Ülle Madise

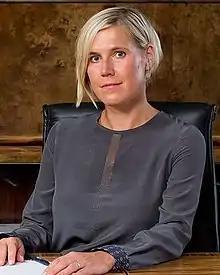

Ülle Madise (née Anton; born 11 December 1974) is an Estonian lawyer who has served as Chancellor of Justice since 2015. Madise is the daughter of former member of the Supreme Court of Estonia Tõnu Anton. In December 2021 Madise was re-appointed by the Riigikogu for a second term as Chancellor of Justice.